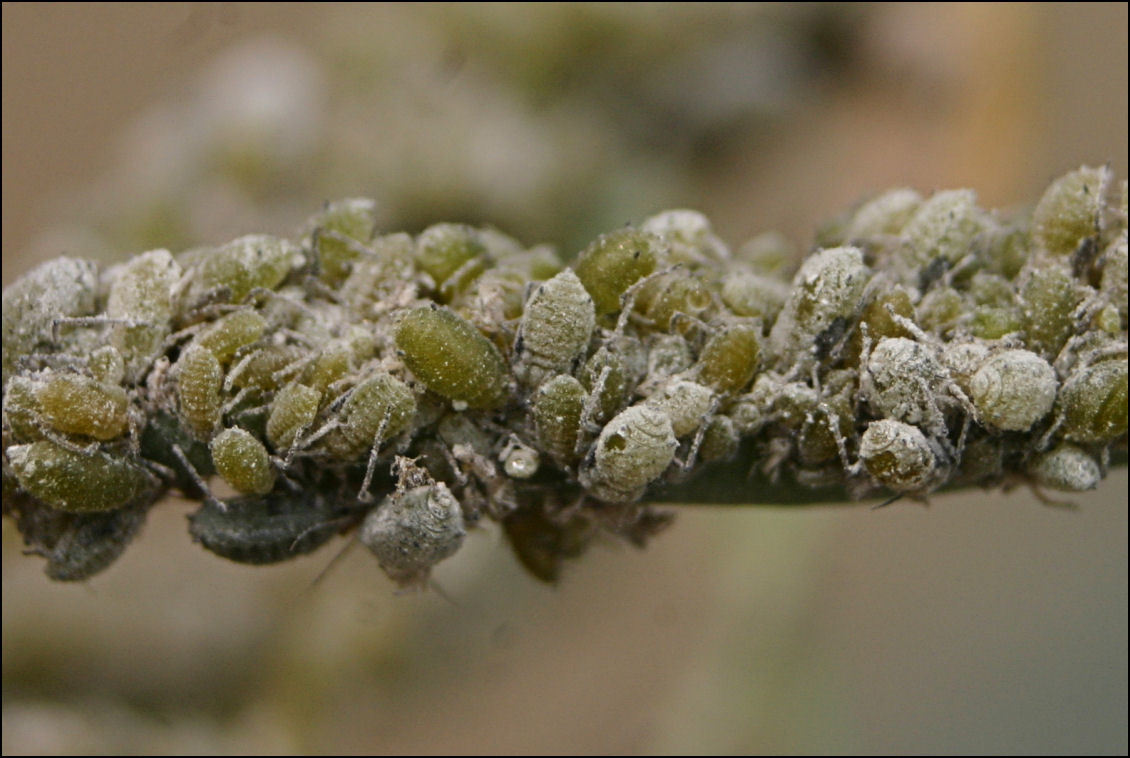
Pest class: cabbage_aphid